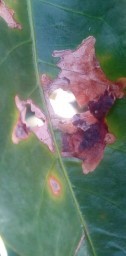
Label: Miner